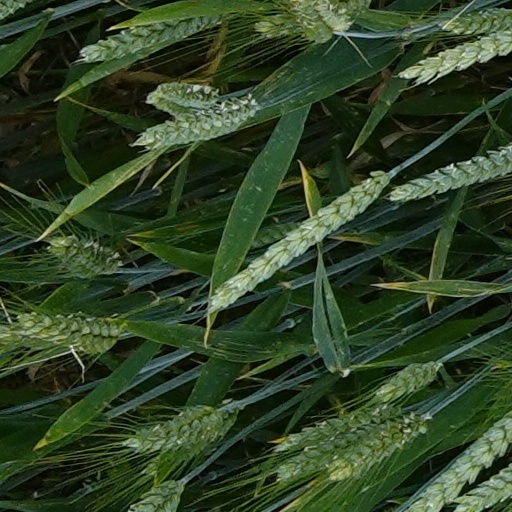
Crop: wheat